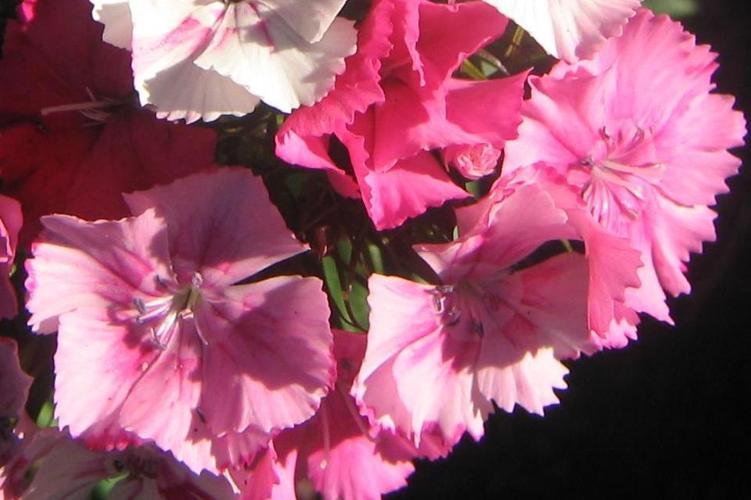
Label: sweet william